Mary Ann Ogden Avery

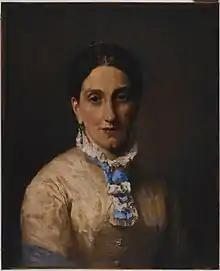
Portrait of Mrs. S.P. Avery by Jean-Ernest Aubert

Mary Ann Ogden Avery (1825–1911) was an art collector and museum benefactor active in New York City. She left works to the Metropolitan Museum of Art and Columbia University.